Women in the Maldives

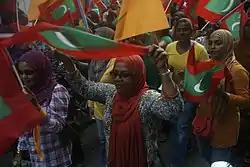
Maldivian women attending the 2012 International Women's Day March in Malé

The status of Women in the Maldives was traditionally fairly high, as attested to in part by the existence of four Sultanas.